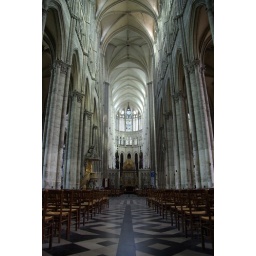
The floor of the nave has a maze, too bad the chairs get in the way of following it!